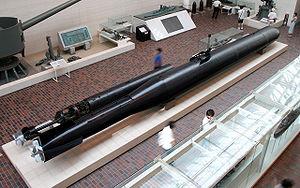
Le Kaiten était un sous-marin de poche suicide conçu autour de la torpille Type 93 par la Marine impériale japonaise dans l'étape finale de la Seconde Guerre mondiale.